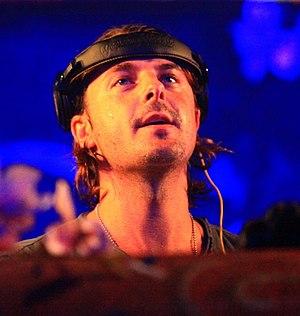
Axwell, de son vrai nom Axel Christofer Hedfors, né le 18 décembre 1977 à Lund, est un disc jockey et producteur de musique house suédois. Fondateur du label Axtone Records, il était un des membres de Swedish House Mafia aux côtés de Sebastian Ingrosso et Steve Angello. En 2013, il est classé 19ᵉ dans le classement des disc jockeys les plus populaires par DJ Magazine.